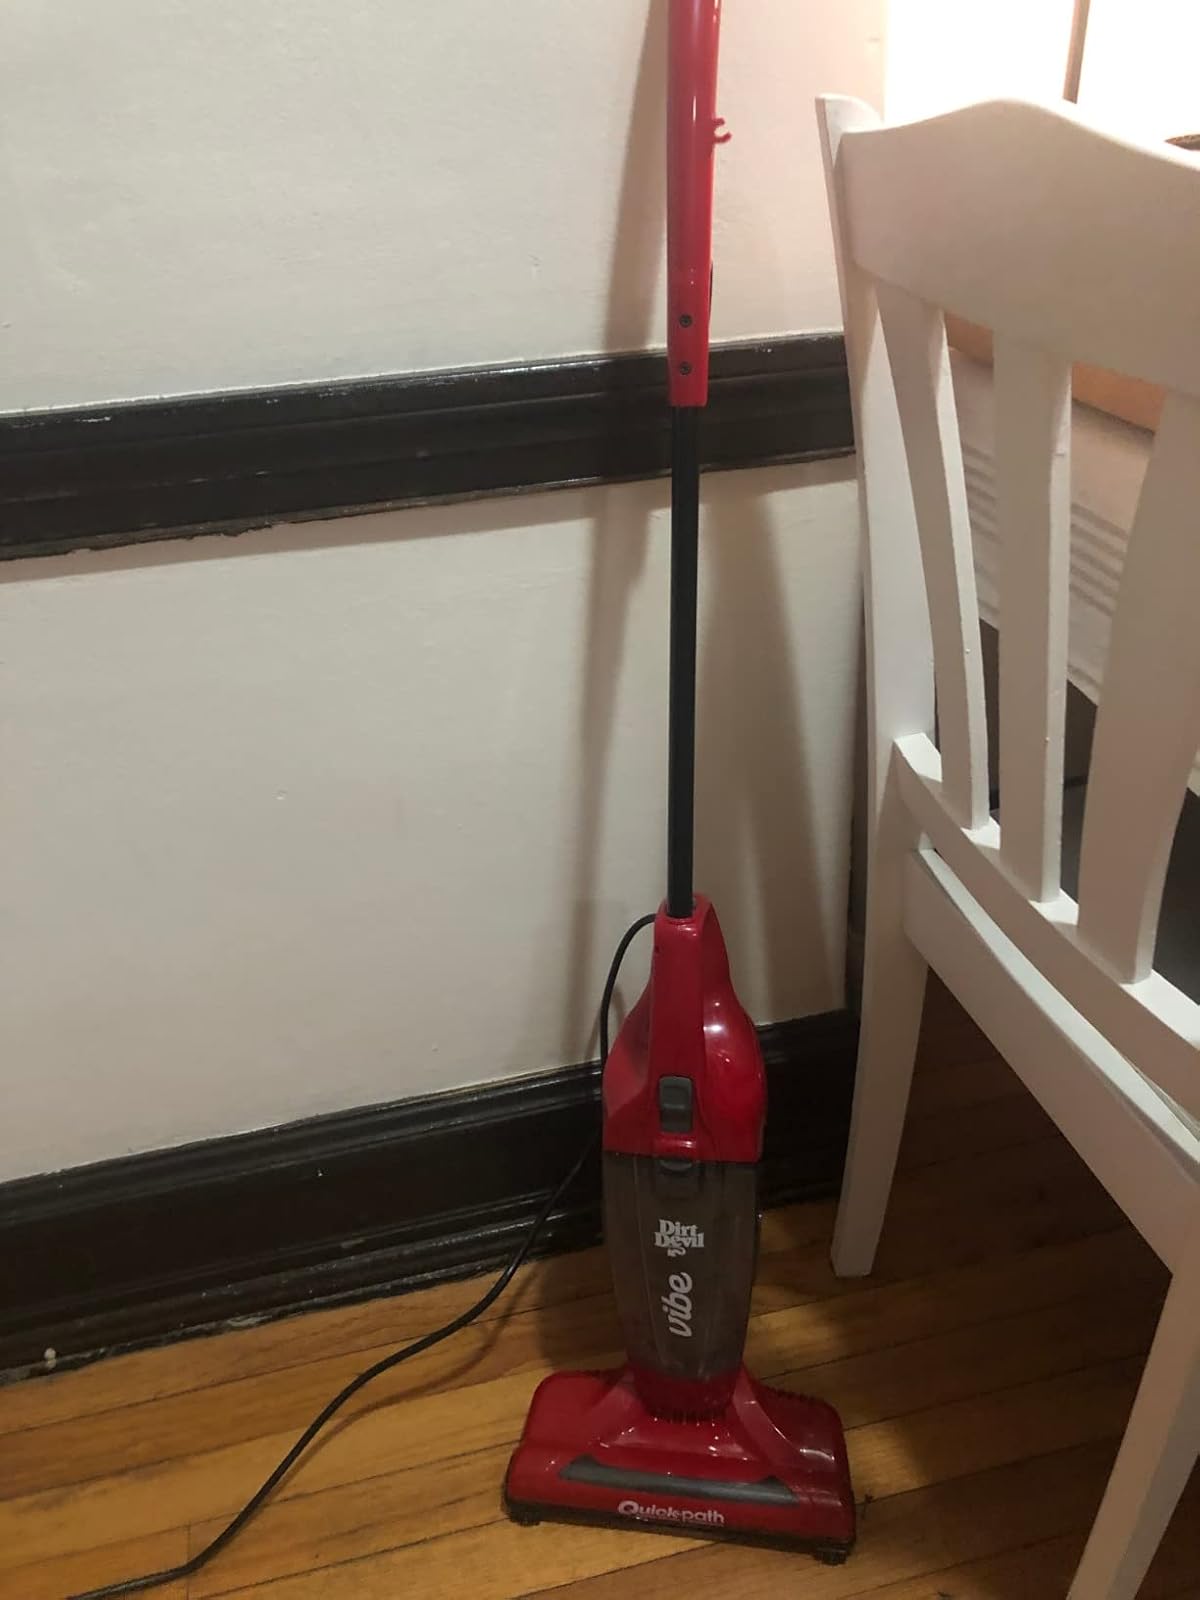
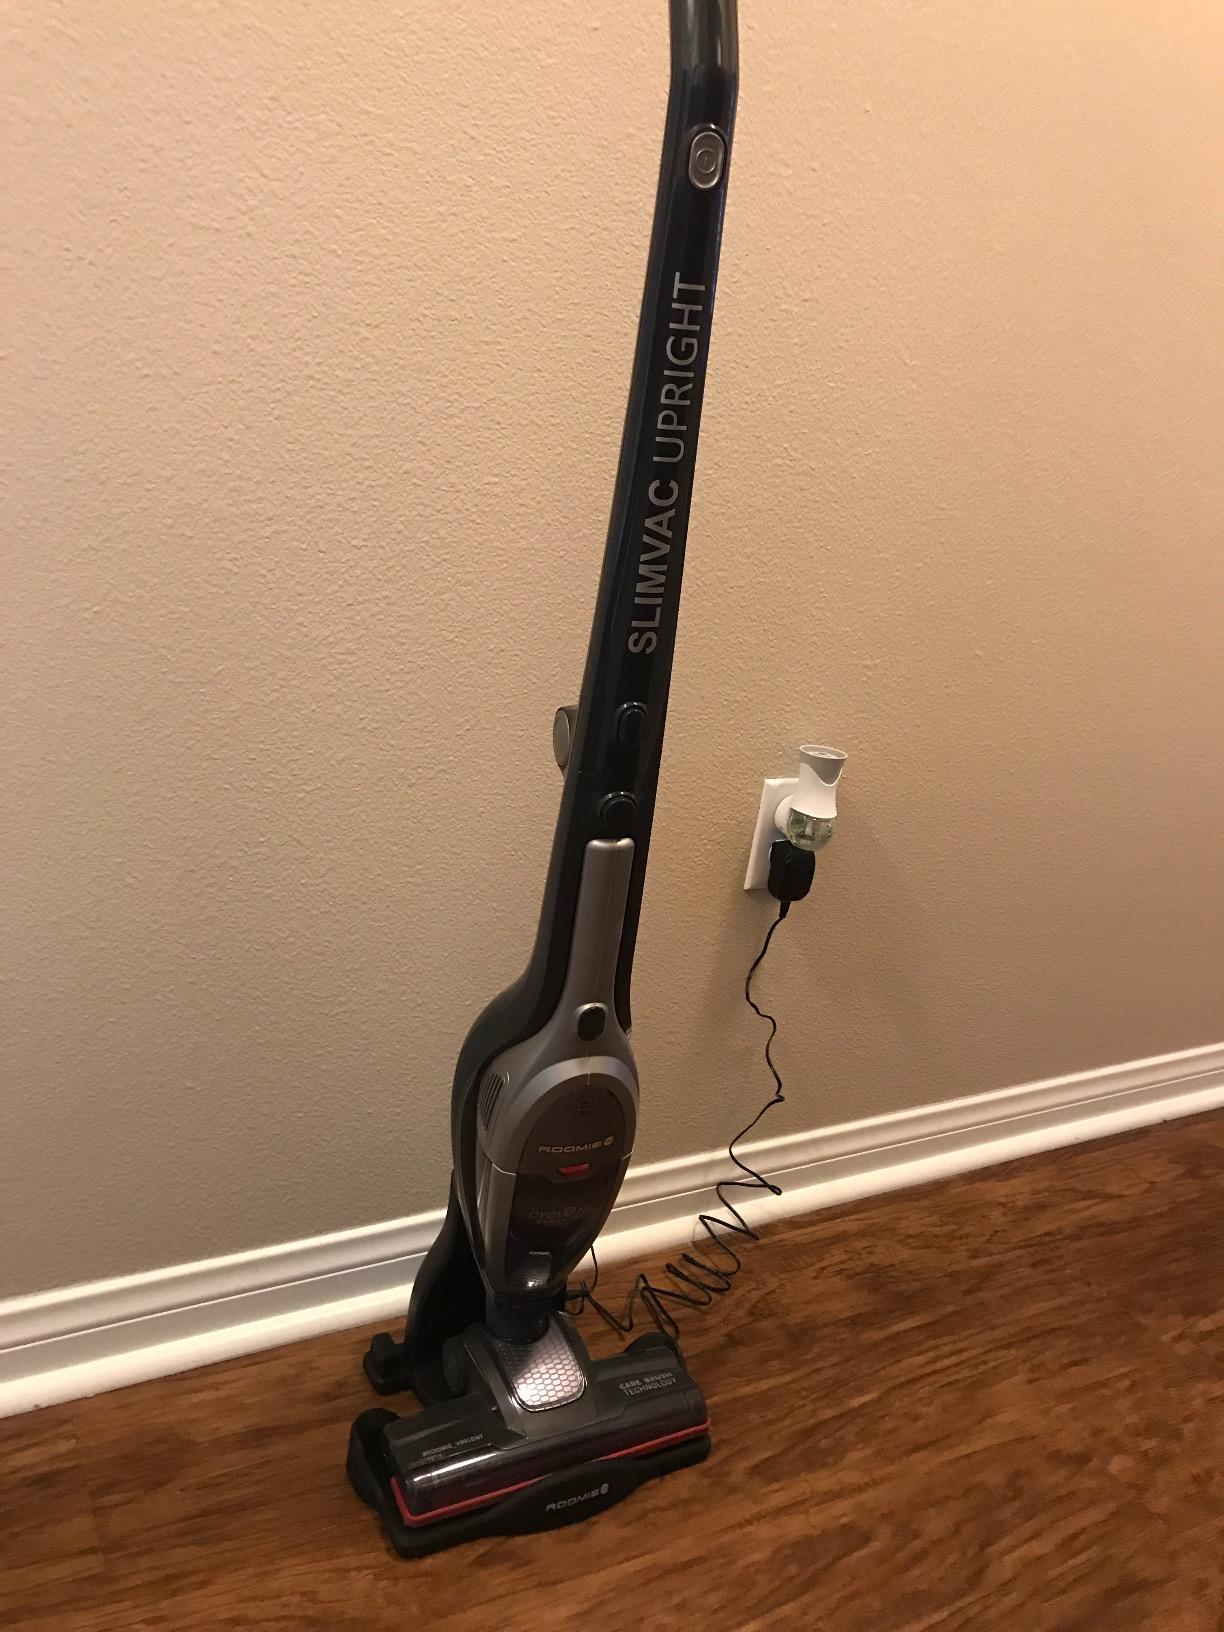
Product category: items_vacuum
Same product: no